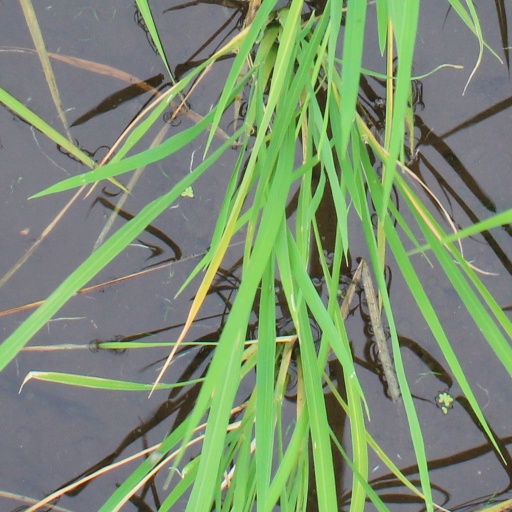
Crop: rice